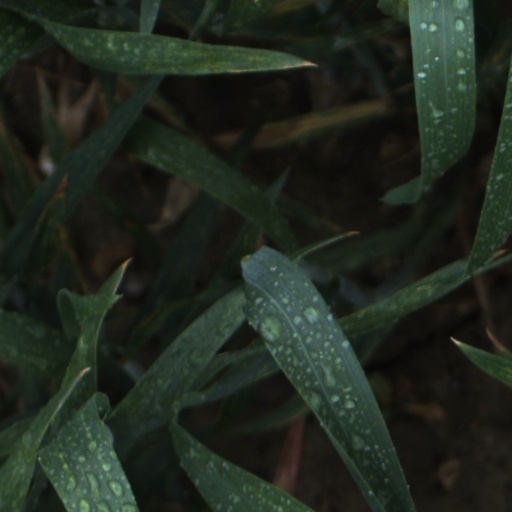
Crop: wheat